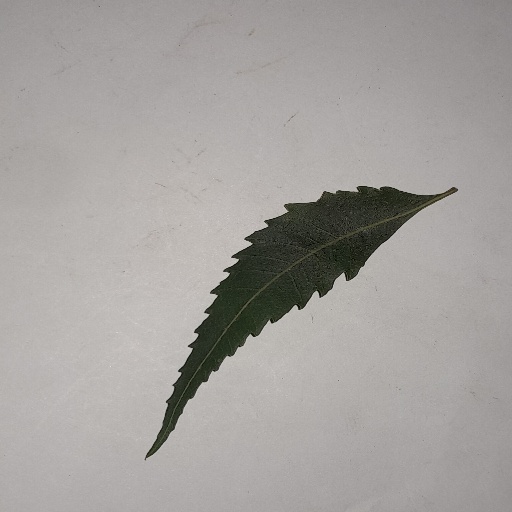
Species: Neem
Leaf condition: Healthy Leaf